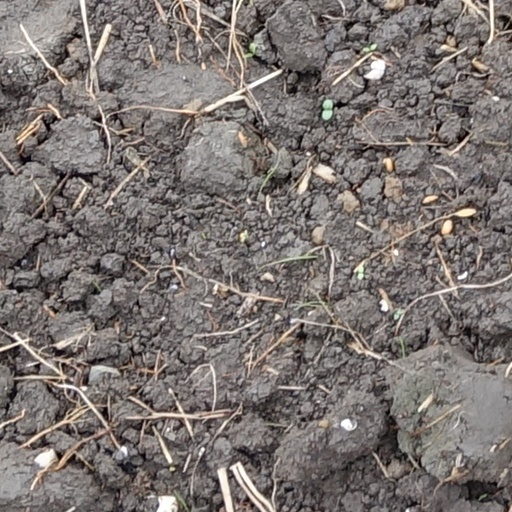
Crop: wheat